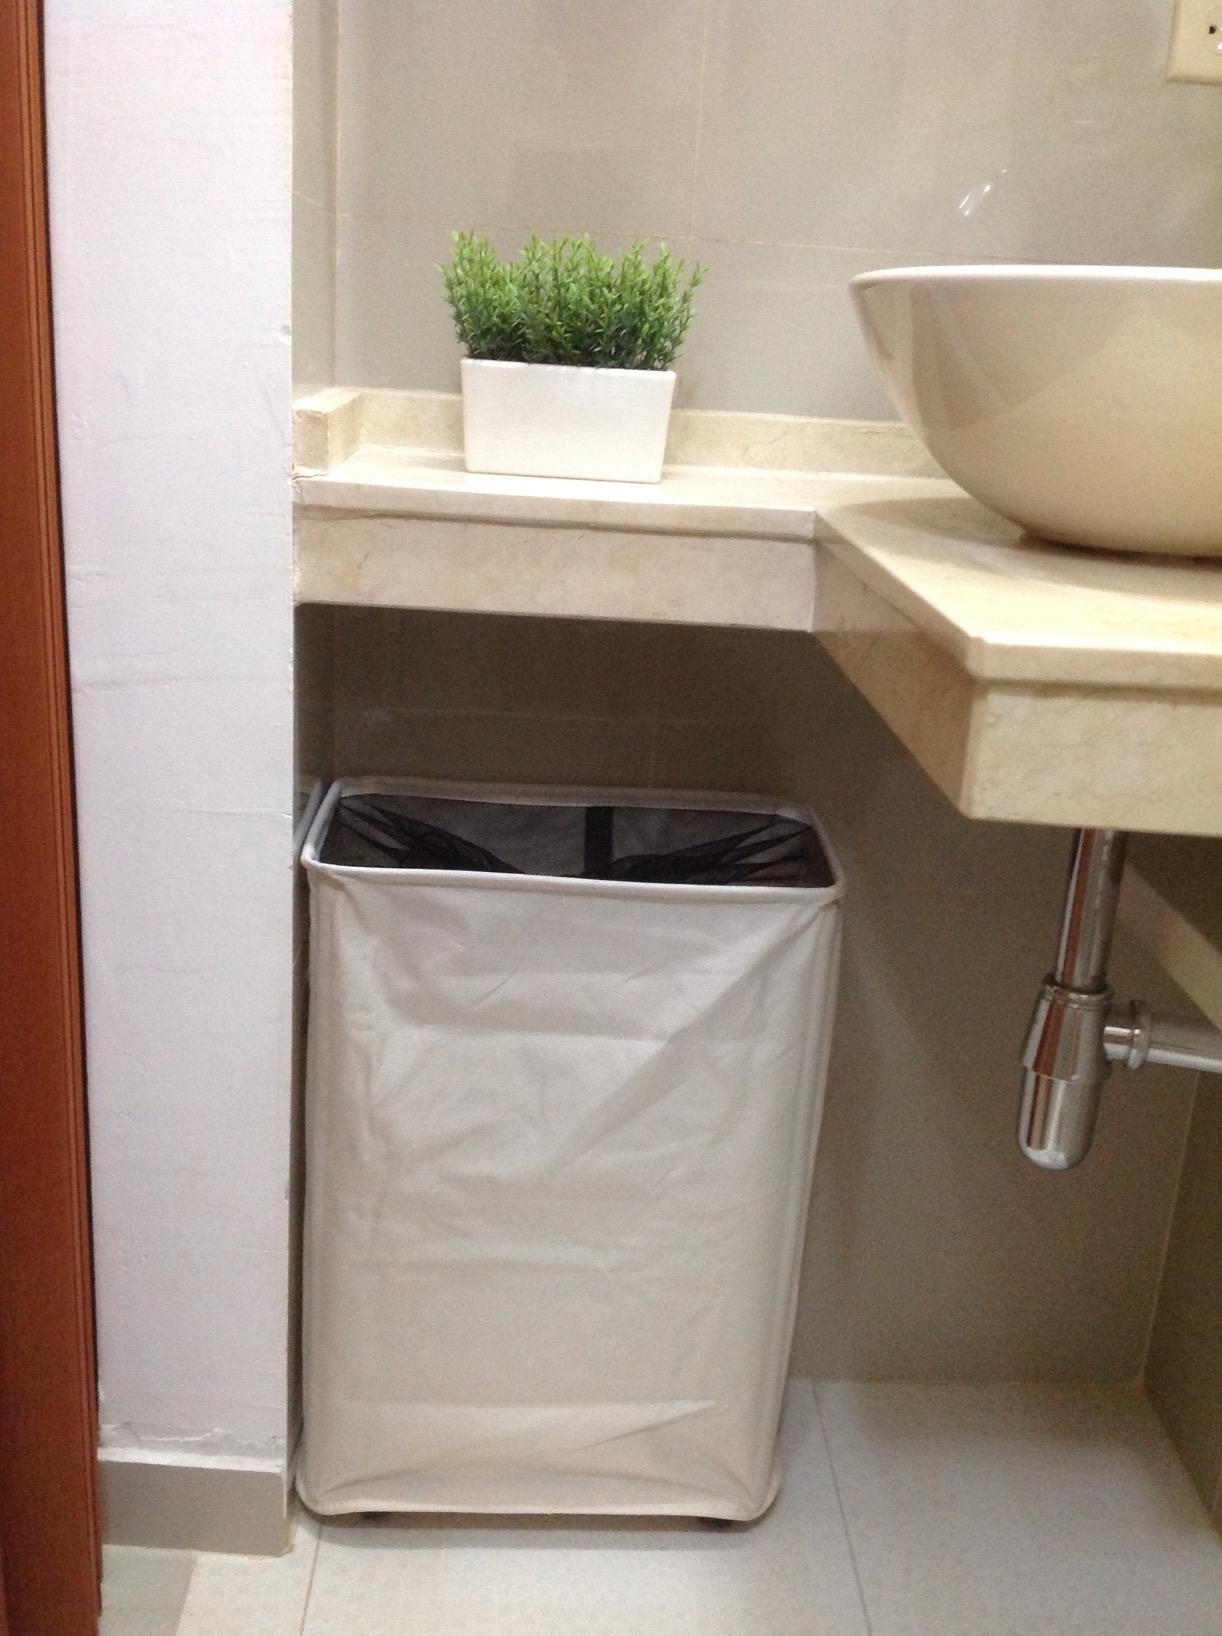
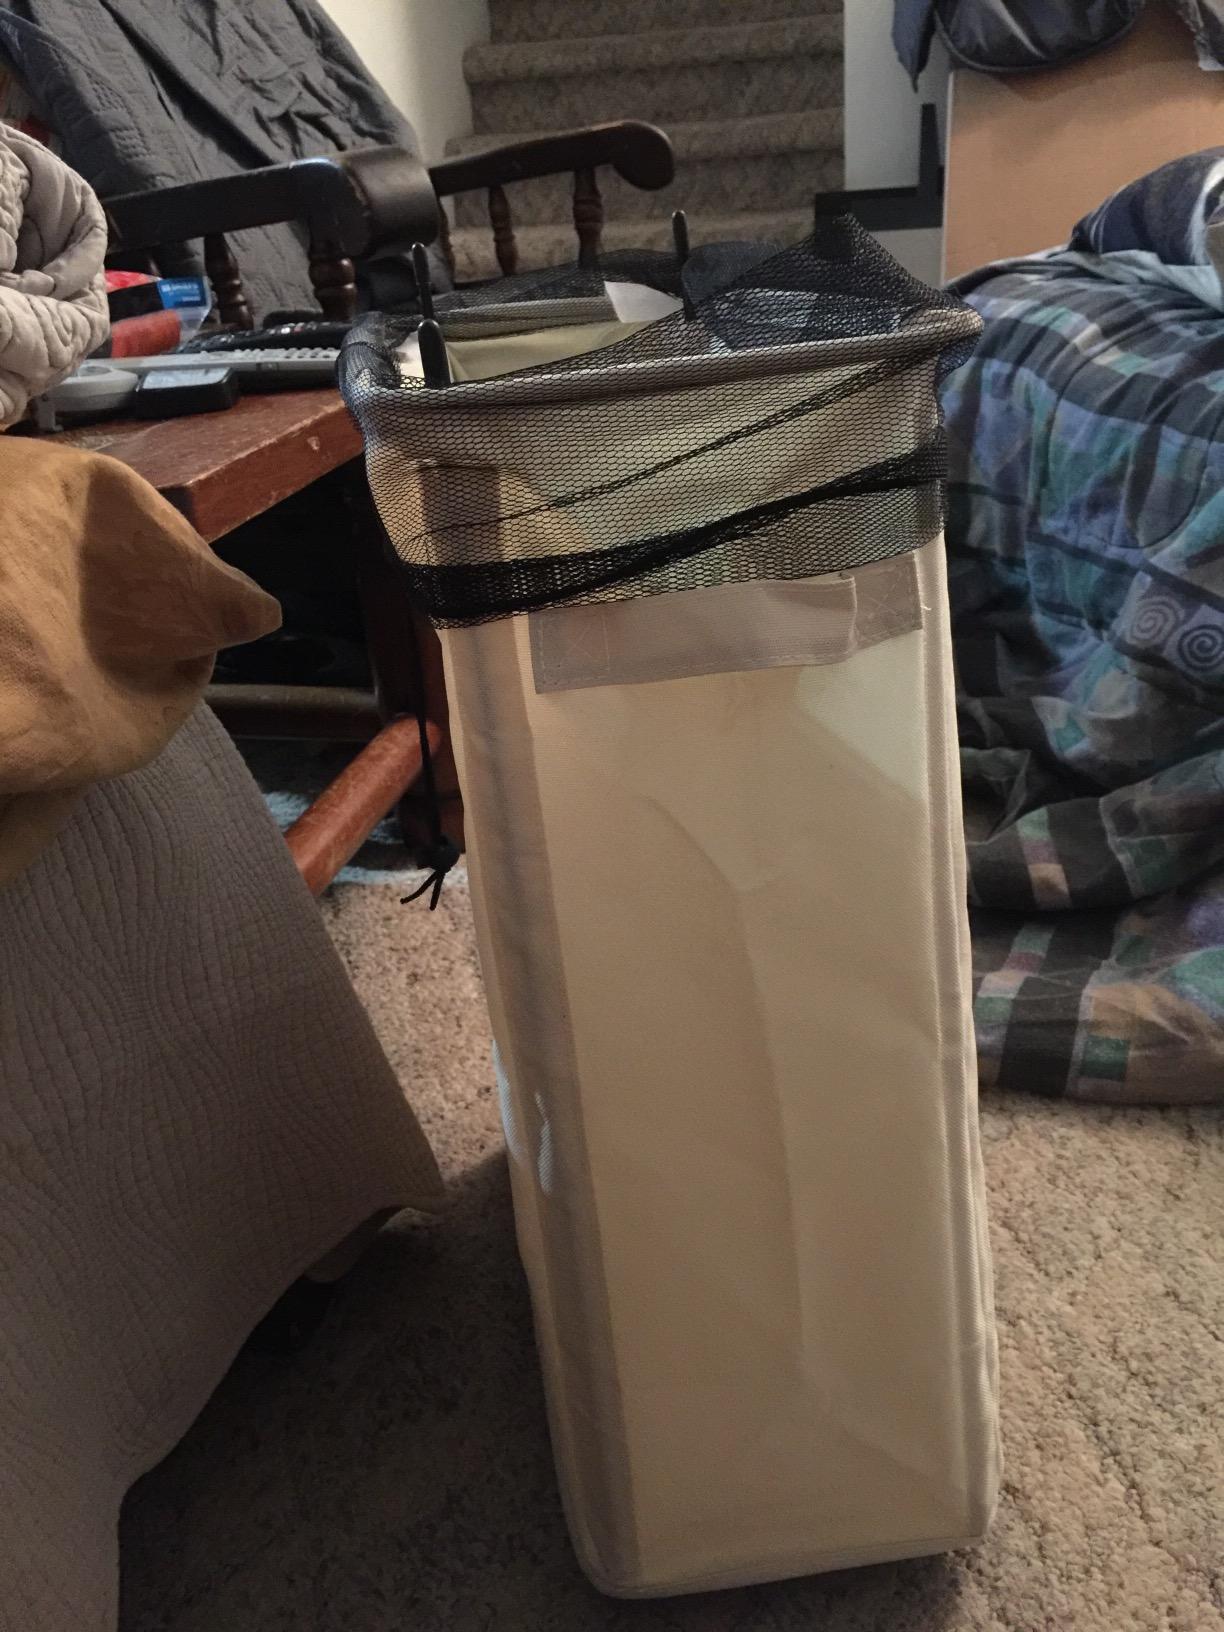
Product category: items_hamper
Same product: yes